Albert Fraenkel

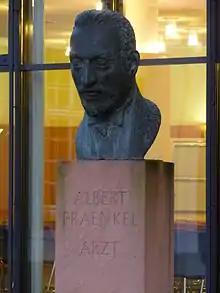
Bust of Albert Fraenkel by Helmut Heinze, Heidelberg 2004.

Julius Albert Fraenkel (3 June 1864 – 22 December 1938) was a German physician who helped establish "Streptococcus pneumoniae" as a cause of bacterial pneumonia and championed intravenous ouabain for use in heart failure. The "Albert-Fraenkel-Plakette" (Albert Fraenkel award) is given to German-speaking cardiologists who have excelled in the field.